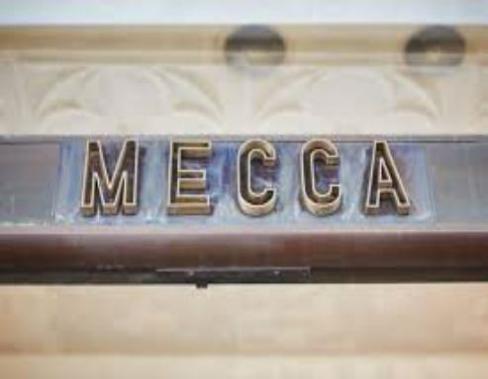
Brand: mecca espresso
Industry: Others